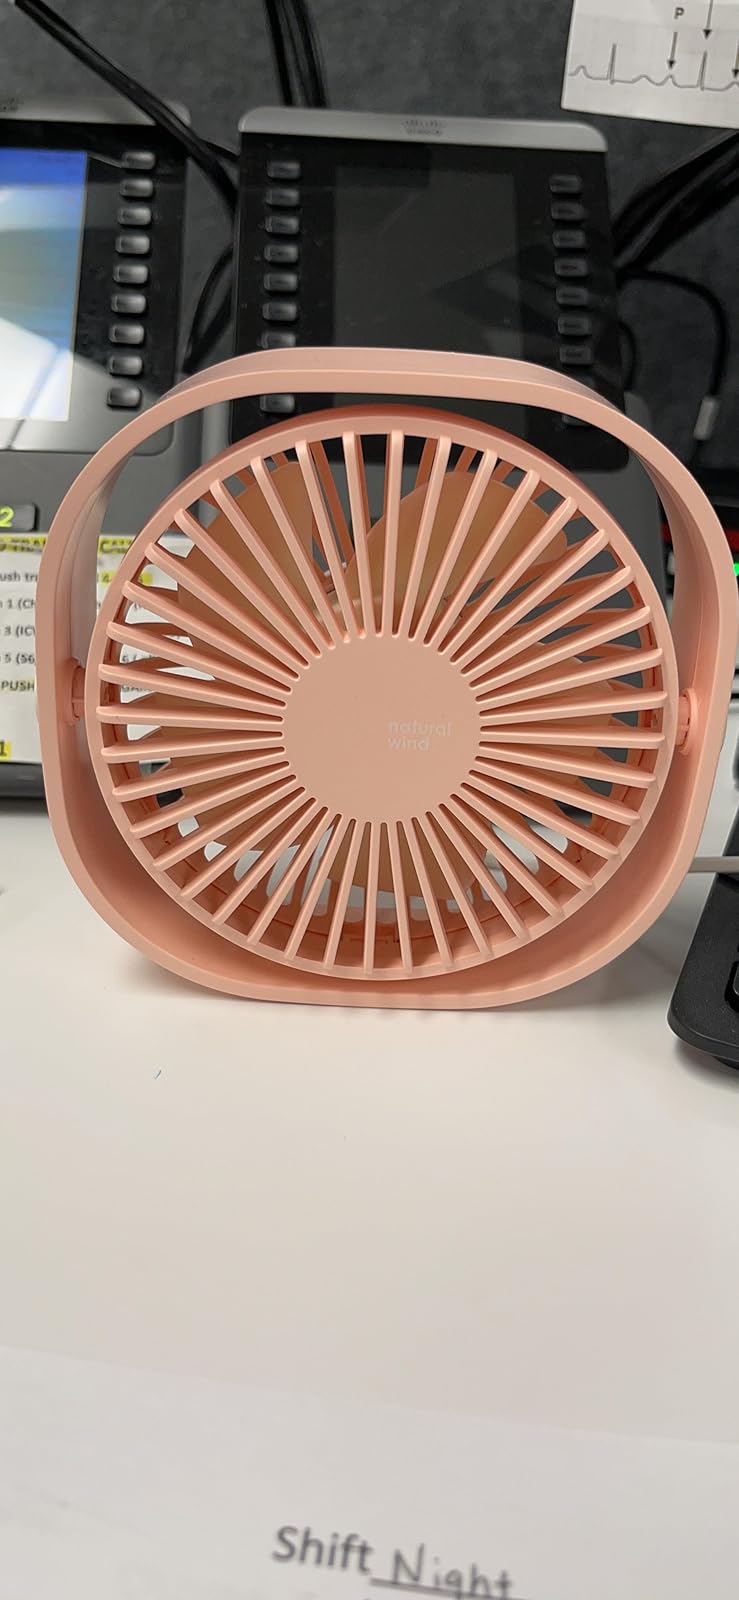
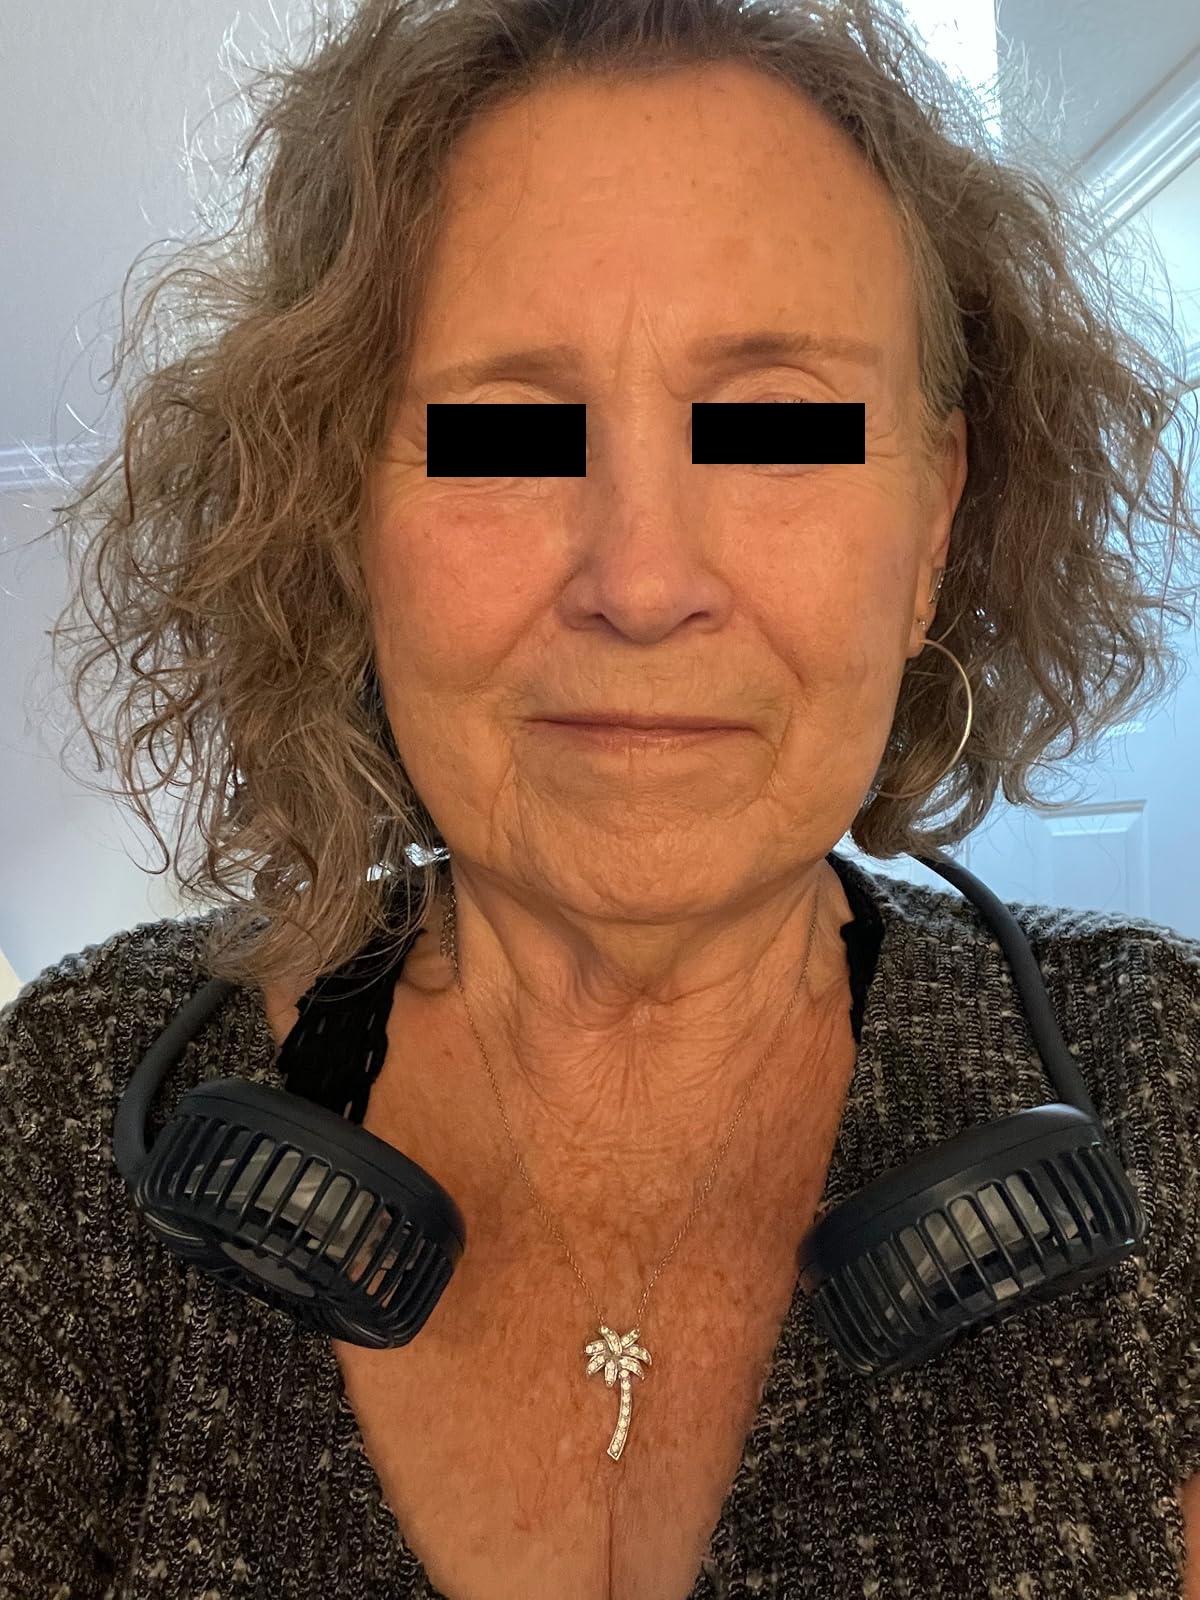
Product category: fan
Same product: no